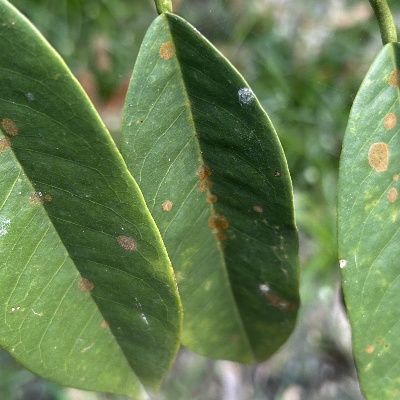
Label: Leaf_Algal